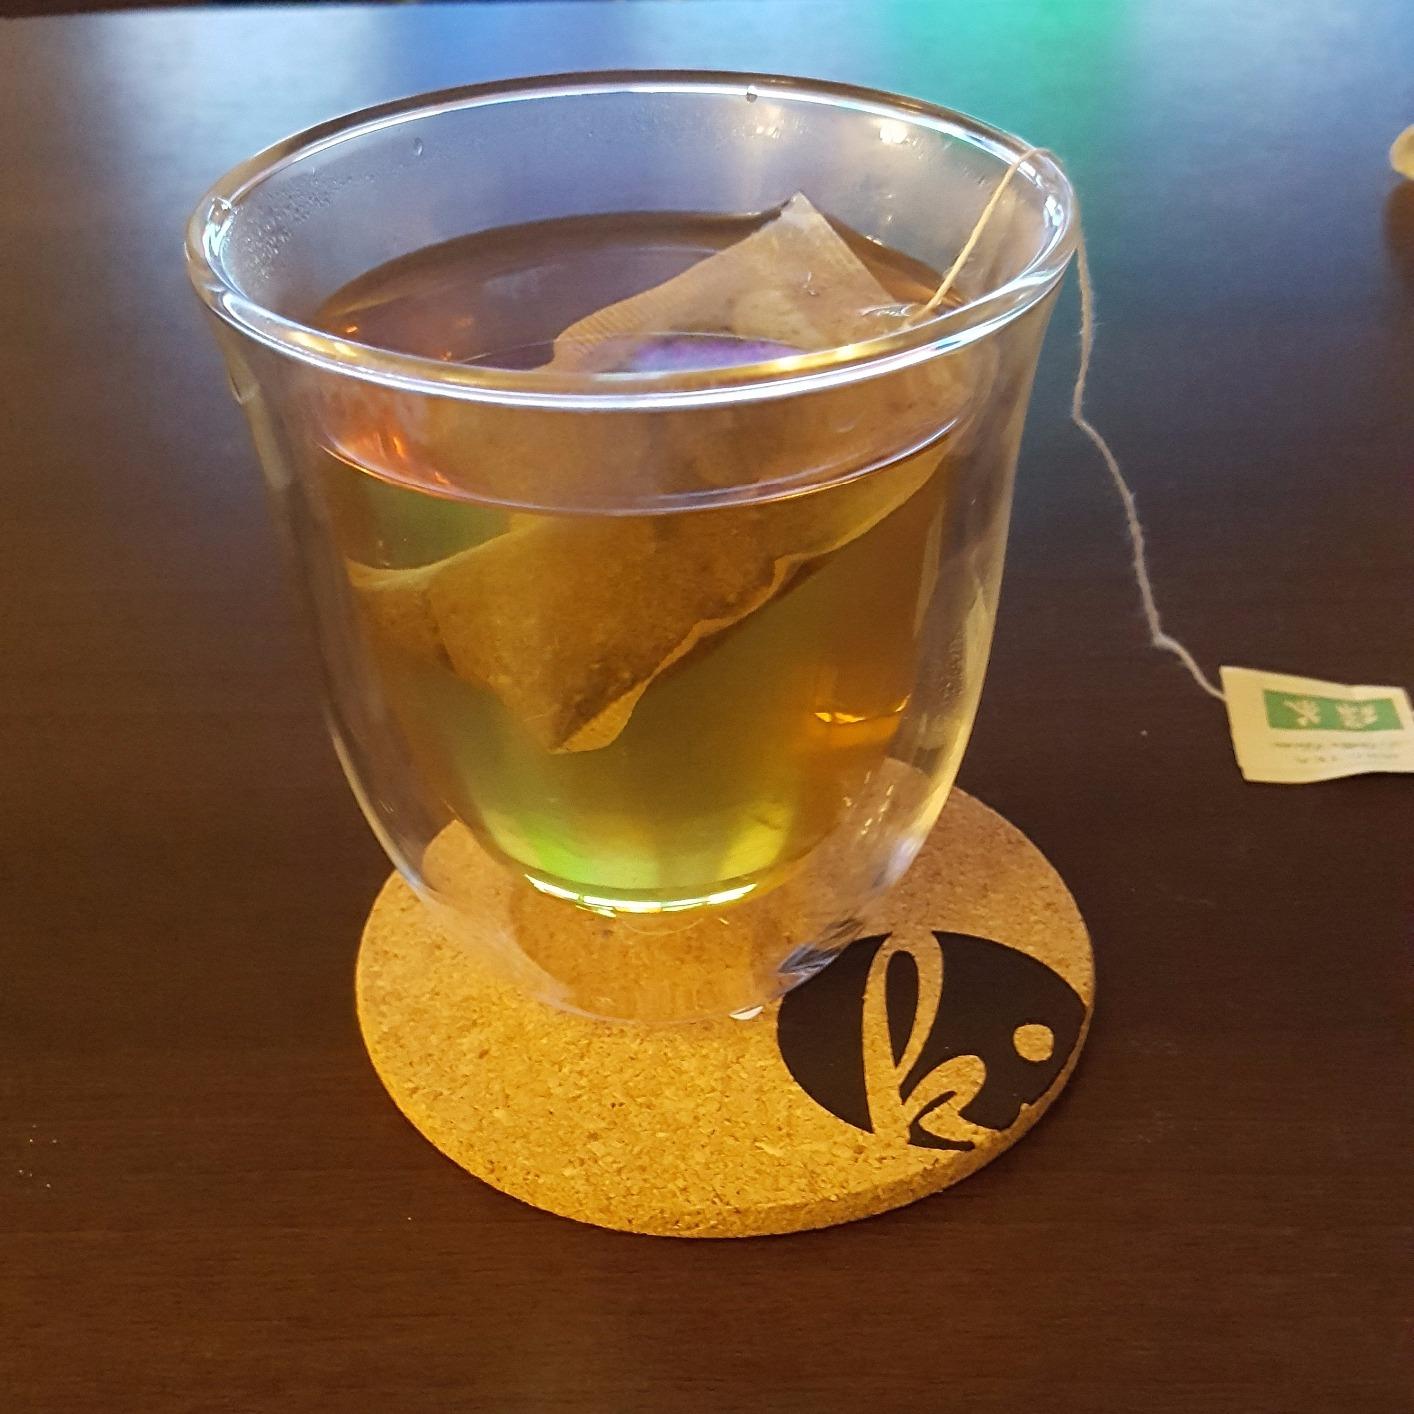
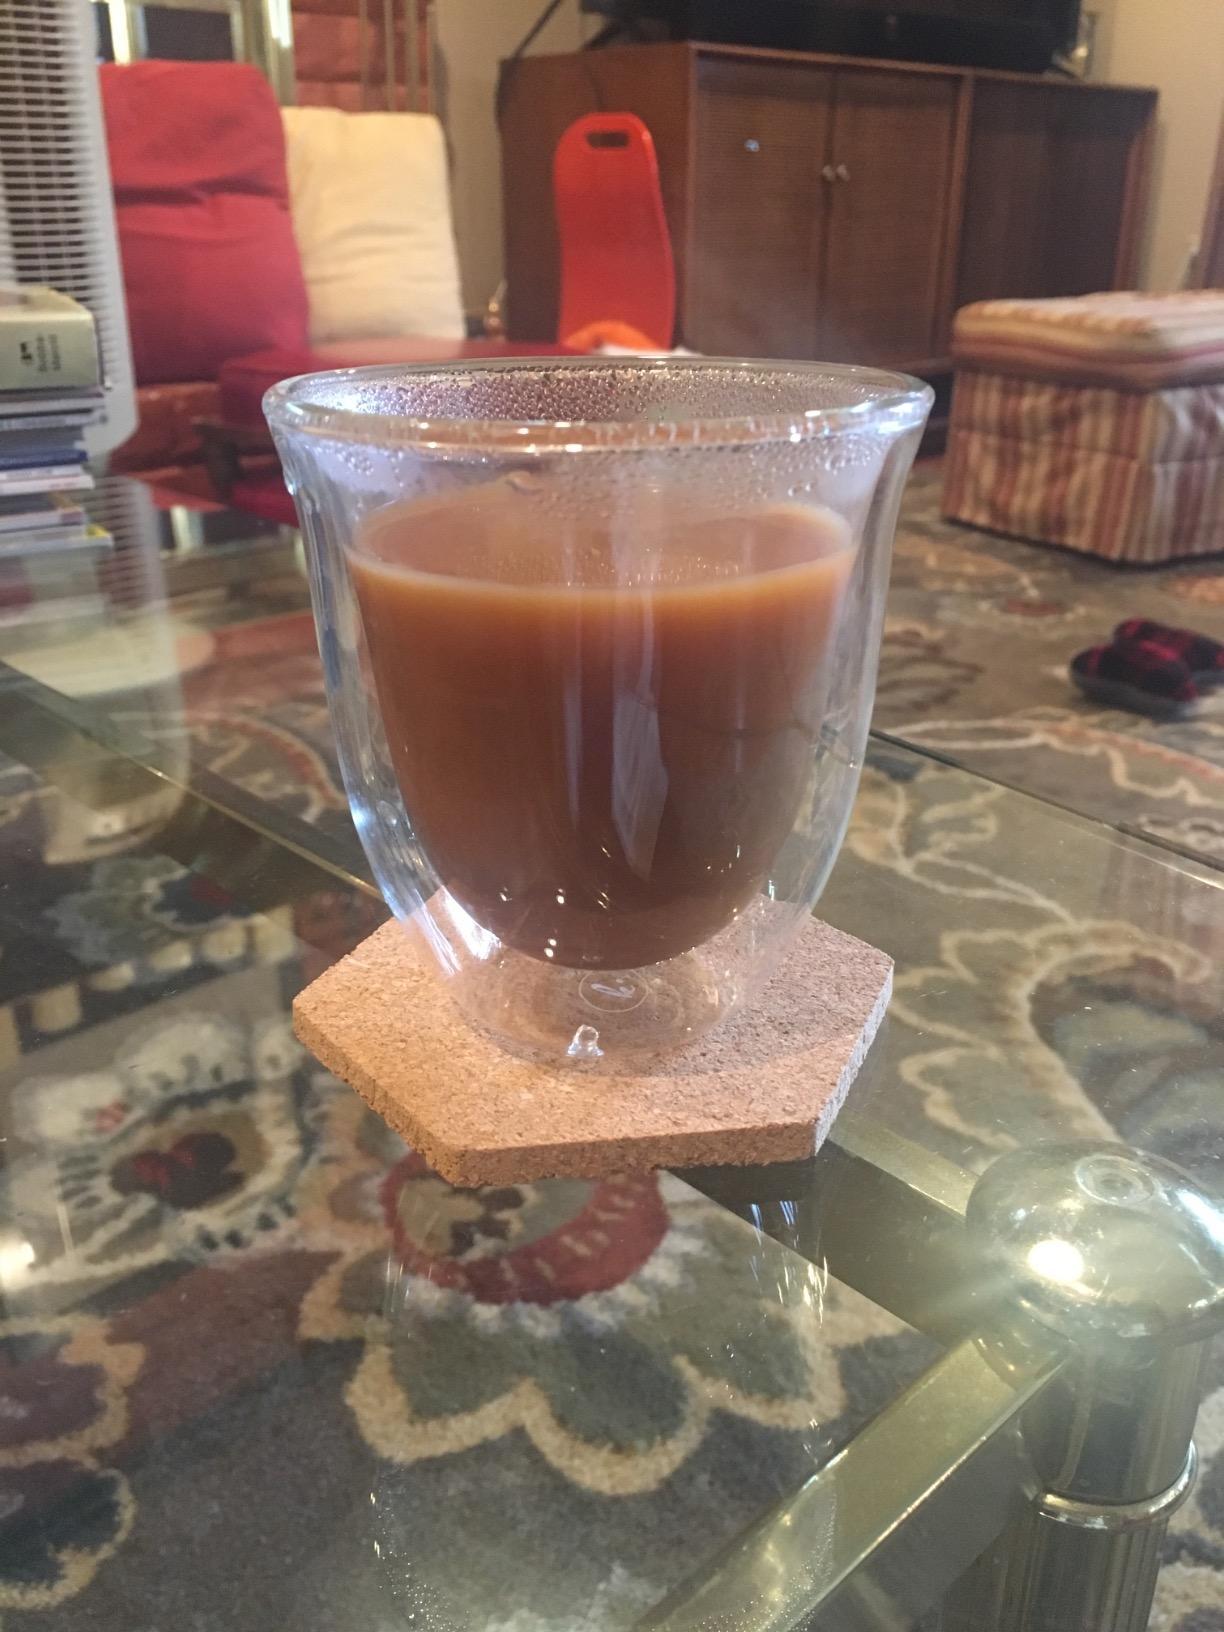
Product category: items_mug
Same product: yes